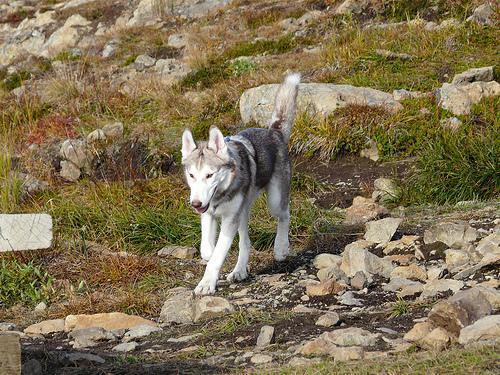
Siberian_husky